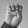
ASL letter: E